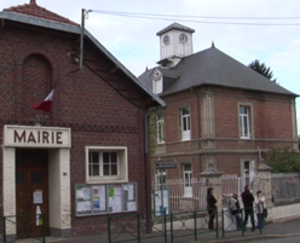
Therdonne est une commune française située dans le département de l'Oise en région Hauts-de-France.